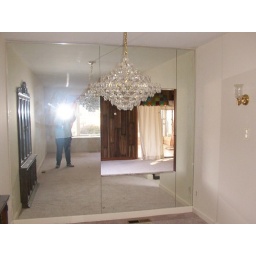
The mirrors make it feel much bigger. There's a hole in the wall that goes thru to the den.